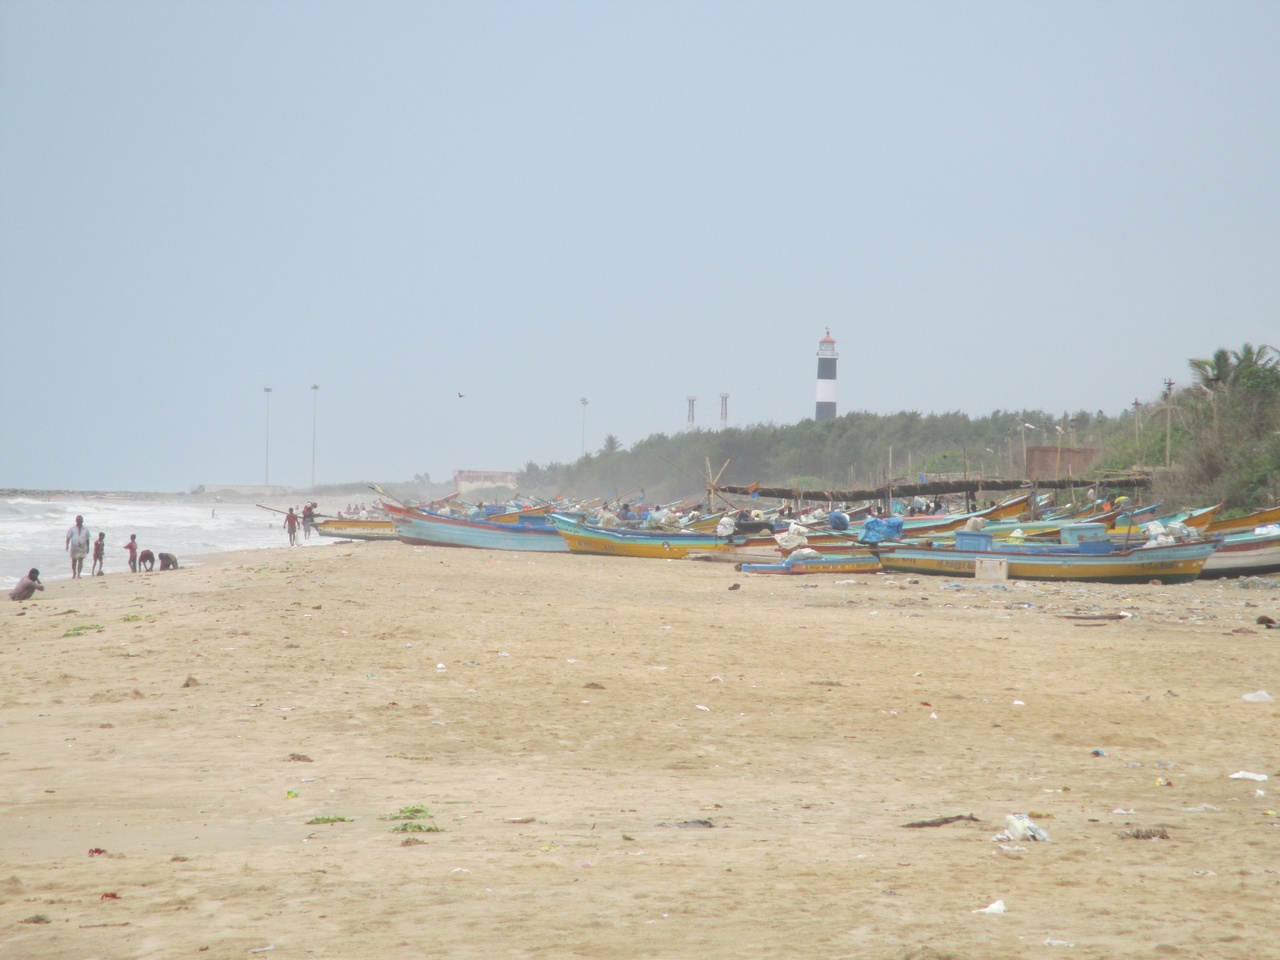
Nagapattinam beach